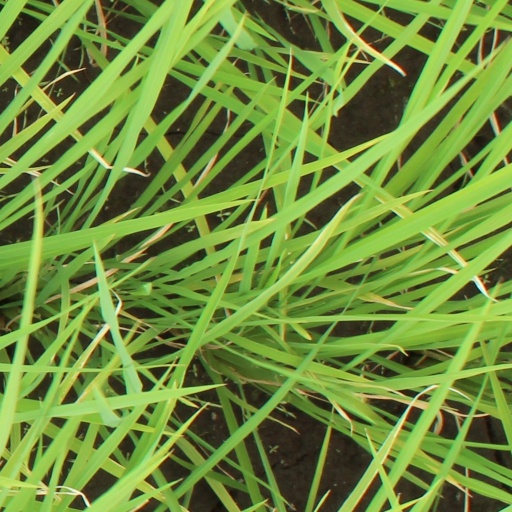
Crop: rice